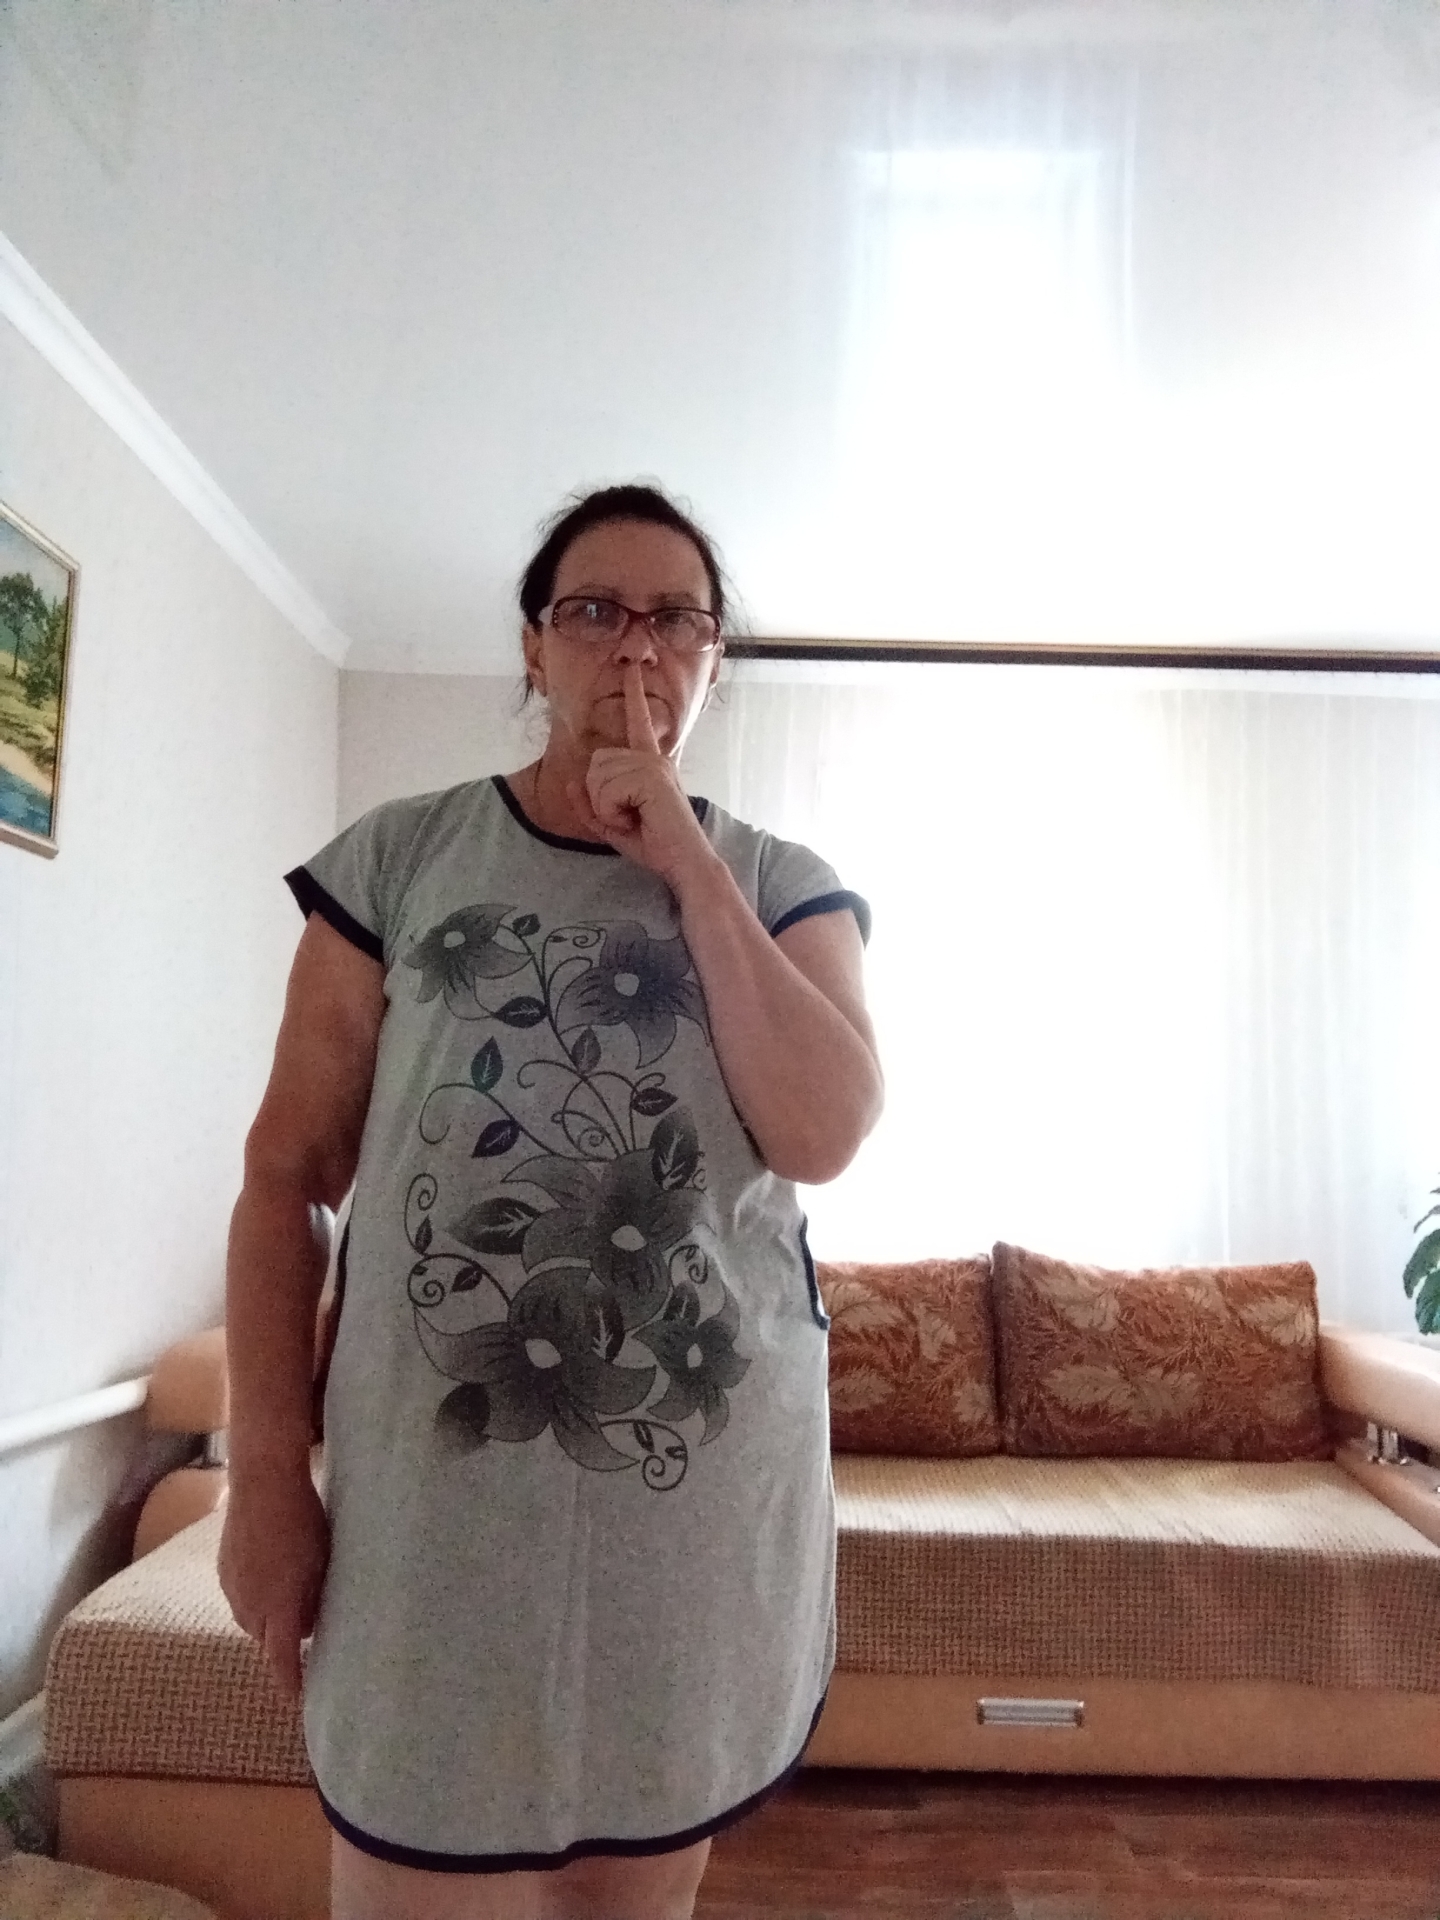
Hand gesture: mute